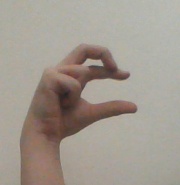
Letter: thal